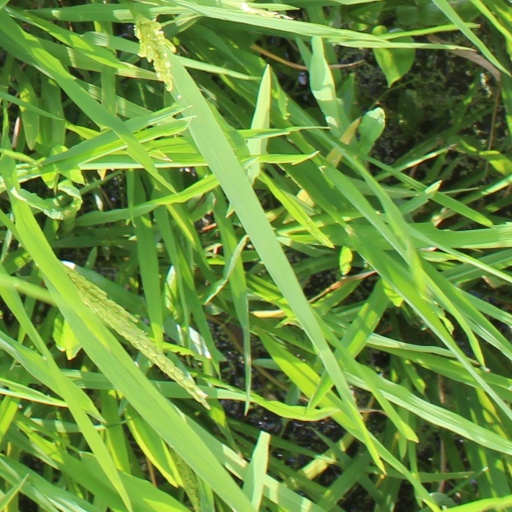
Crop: rice